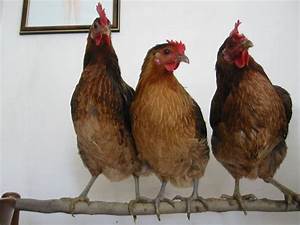
Label: gallina